Nicola Sturgeon

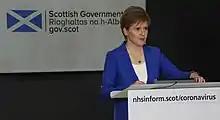
Sturgeon at a Scottish Government daily COVID-19 briefing

Sturgeon kicked off her election campaign pledging that a strong result for the SNP would "reinforce" her mandate for a second independence referendum. However, the SNP lost 21 seats in the 2017 United Kingdom general election in Scotland and the party's vote dropped by 13%, although they remained the biggest party in Scotland. Sturgeon admitted that these results were "bitterly disappointing" and acknowledged that her party's plans for a second referendum were 'undoubtedly' a factor in the election results. It was the best result for the Scottish Conservatives since Margaret Thatcher and the party's campaign slogan, "We said No to independence. We meant it", resonated in areas that had voted strongly for the Union in 2014. Observers also concluded that opposition to the EU's Common Fisheries Policy in coastal communities was a factor behind large swings to the Tories in North East seats previously held by nationalists for decades.